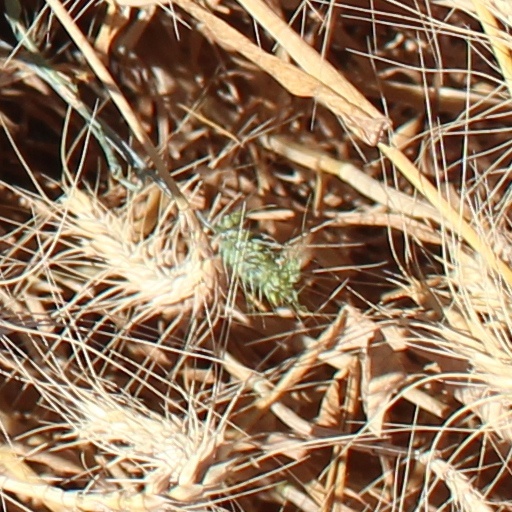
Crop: wheat